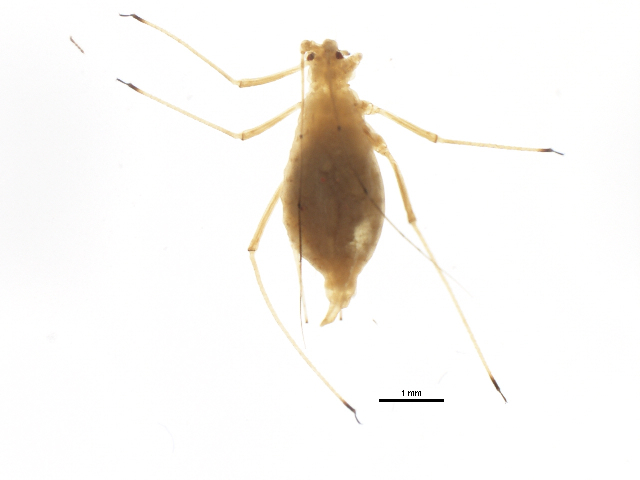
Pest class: pea_aphid